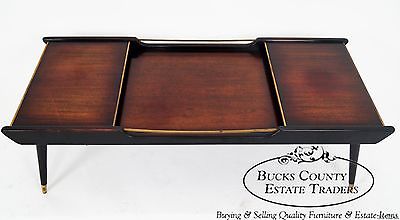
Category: table